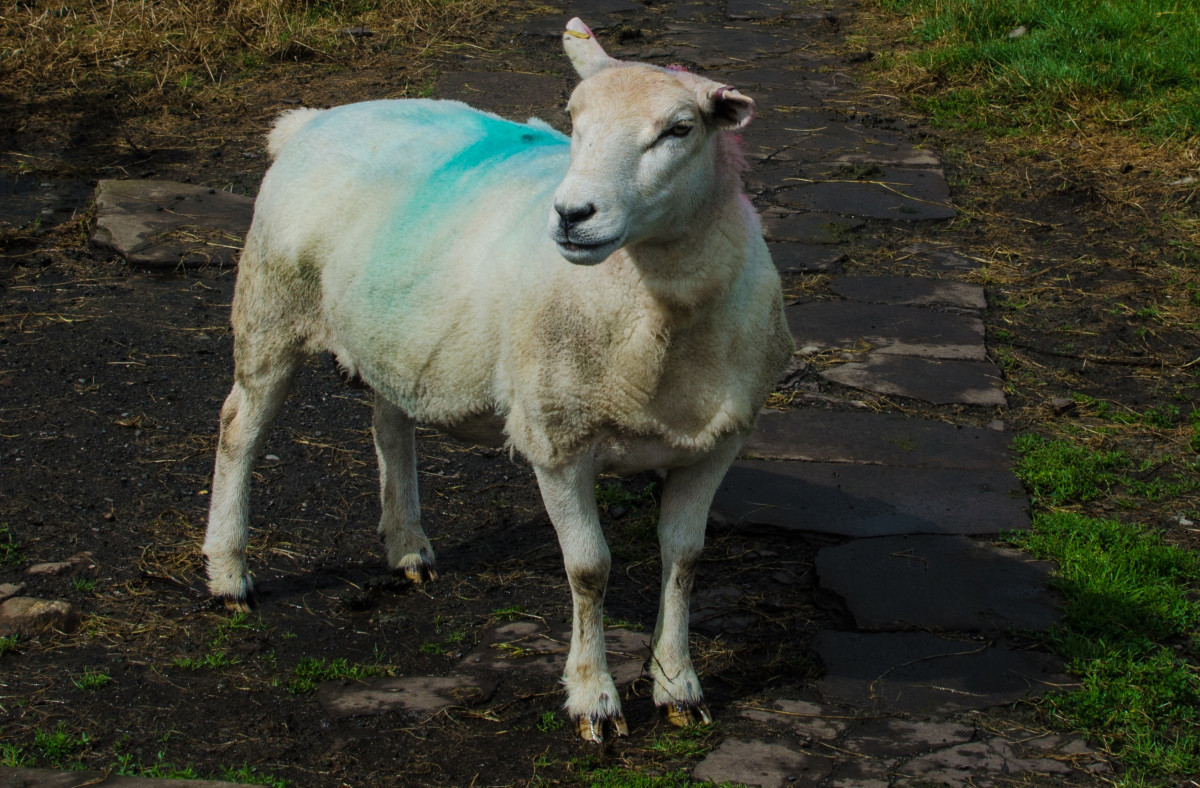
Tags: grazing, sheep, fauna, mountain goat, vertebrate, mare, sheeps